Circe (film)

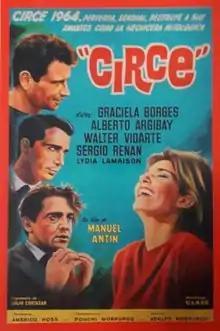
Theatrical release poster

Circe is a 1964 Argentine film directed by Manuel Antín. It was entered into the 14th Berlin International Film Festival.